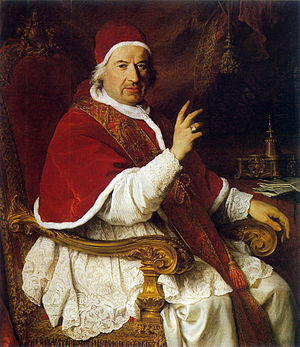
Pave Benedikt 14.
Pave Benedikt 14., født Prospero Lorenzo Lambertini var pave fra 1740 til 1758.